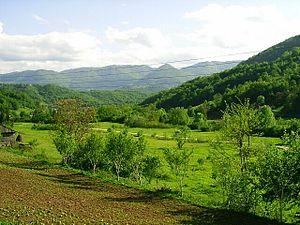
Šekovići est une ville et une municipalité de Bosnie-Herzégovine située dans la République serbe de Bosnie. Selon les premiers résultats du recensement bosnien de 2013, la ville intra muros compte 1 519 habitants et la municipalité 7 771.